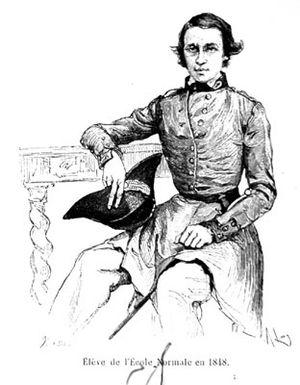
Uniforme des élèves de l'Ecole normale supérieure, inusité après 1849
Augustin Privat-Deschanel, né en 1821, à Allenc, en Lozère, mort en 1883, à Vanves, a été professeur de sciences physiques, à Limoges, puis à Paris ; il a été ensuite inspecteur d’Académie, puis proviseur de lycée ; il a publié des livres d’enseignement et de vulgarisation dans le domaine des sciences physiques.
L'École normale supérieure, appelée aussi « de la rue d'Ulm », « Ulm », « Normale Sup' », ou encore « ENS » tout court, ce qui la distingue des autres écoles normales supérieures situées ailleurs en France, est l'une des institutions universitaires et de recherche les plus prestigieuses et les plus sélectives de France, spécialisée en lettres et en sciences. Elle est un « établissement-composante » de l'université Paris sciences et lettres.
Une école normale supérieure est, en France, un établissement d'enseignement supérieur public assurant la formation de chercheurs et d'enseignants dans les disciplines littéraires, scientifiques et technologiques. Les écoles normales supérieures appartiennent aux grandes écoles les plus sélectives et sont placées sous la tutelle du ministère de l'Enseignement supérieur et de la Recherche.